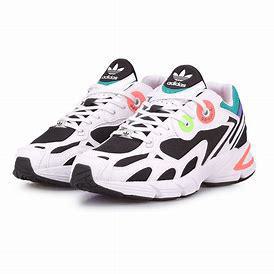
Brand: Adidas
Model: Astir